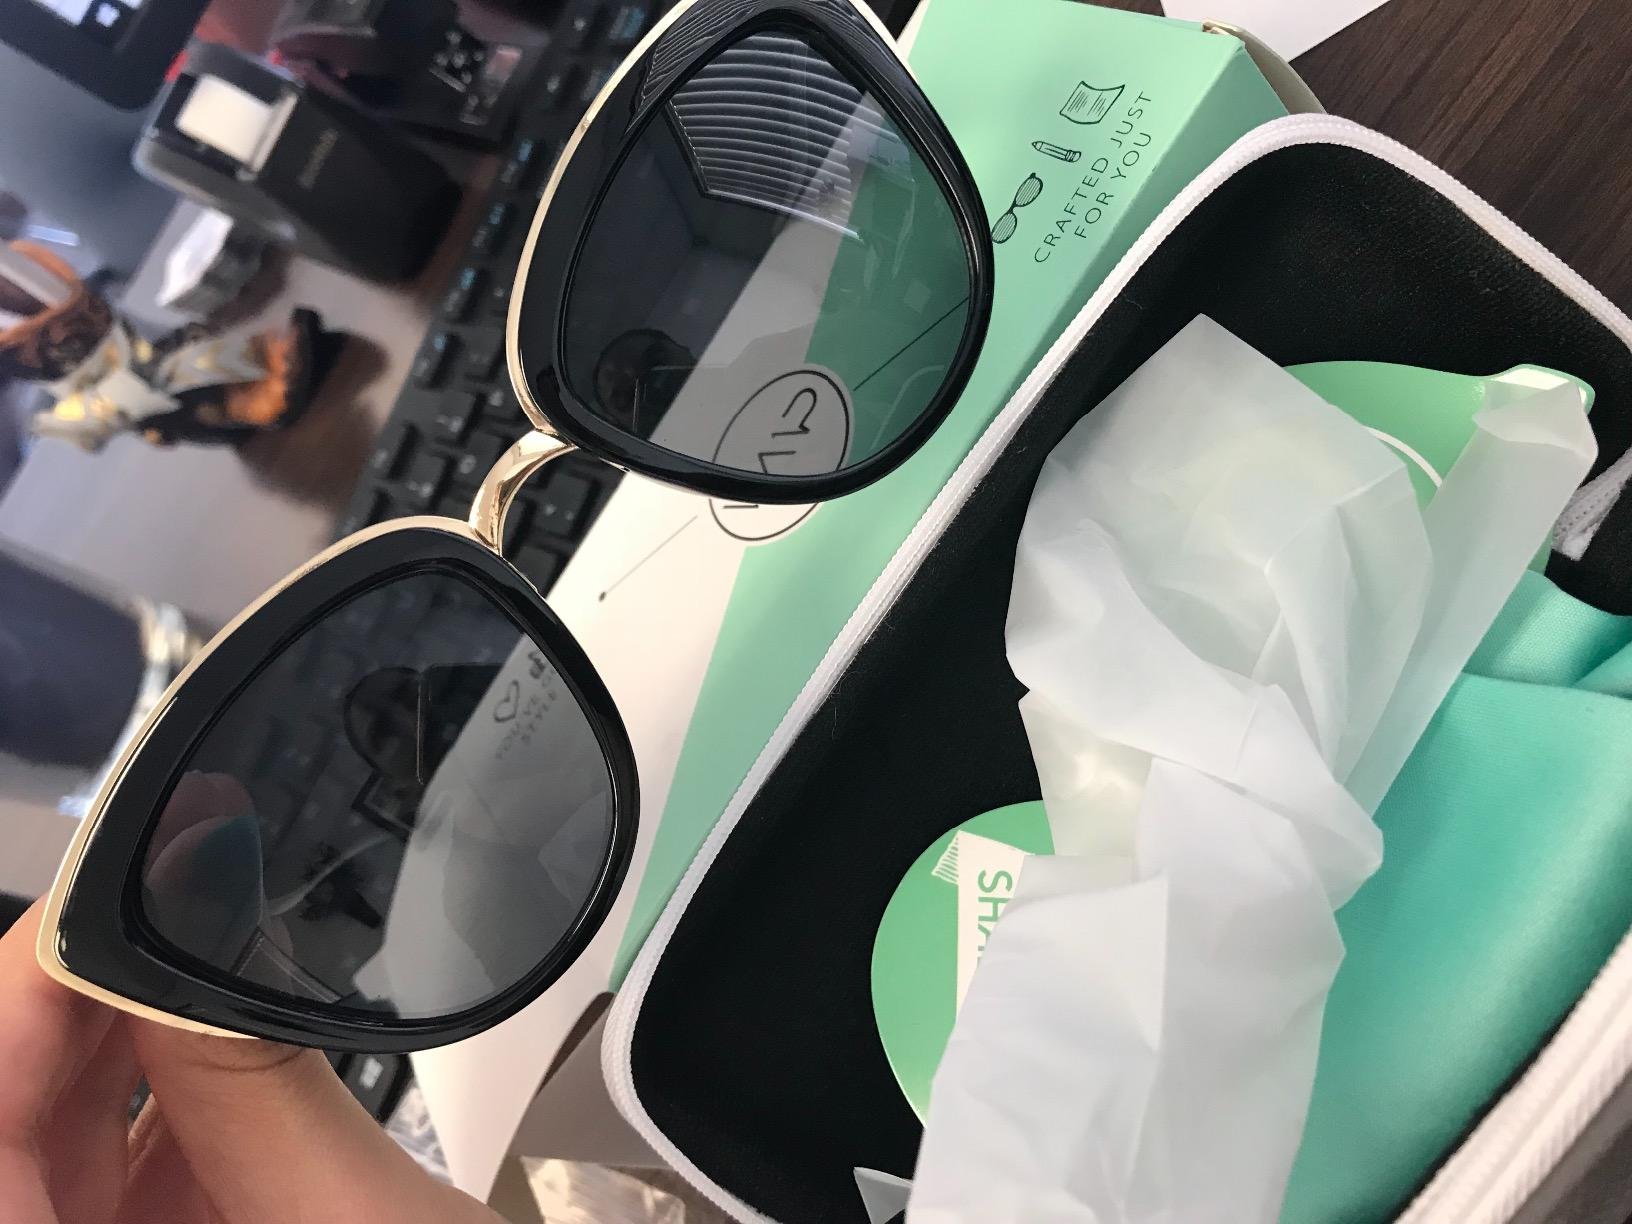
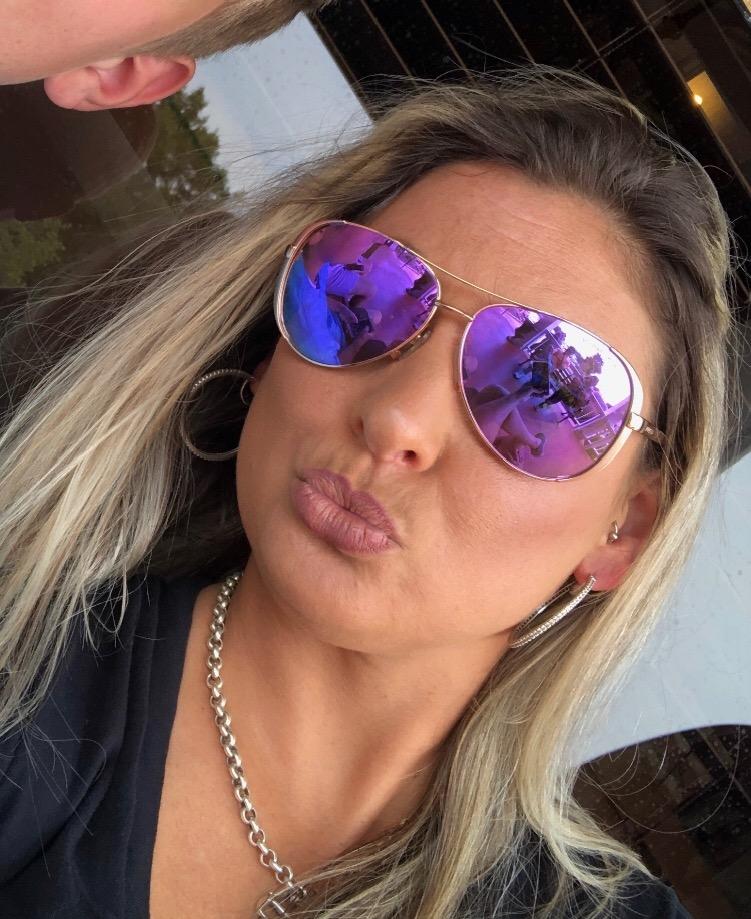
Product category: accessories_sunglasses
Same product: no